A. P. Shah Institute of Technology

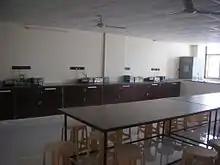
Control systems lab.

This department houses several specialist laboratories to extend the general computing provision. The labs are equipped with specialist software such as Oracle, Microsoft Visual Studio, Java, the Adobe Creative Suite, and many other key products. The main corporate operating system is Microsoft Windows, but many labs have Linux installed as well. All labs provide free Internet access.